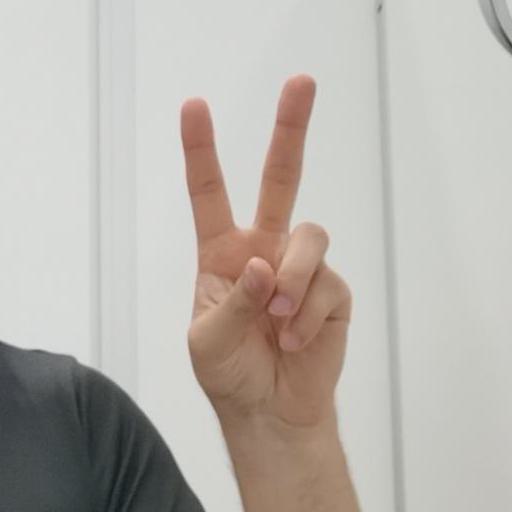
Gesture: peace